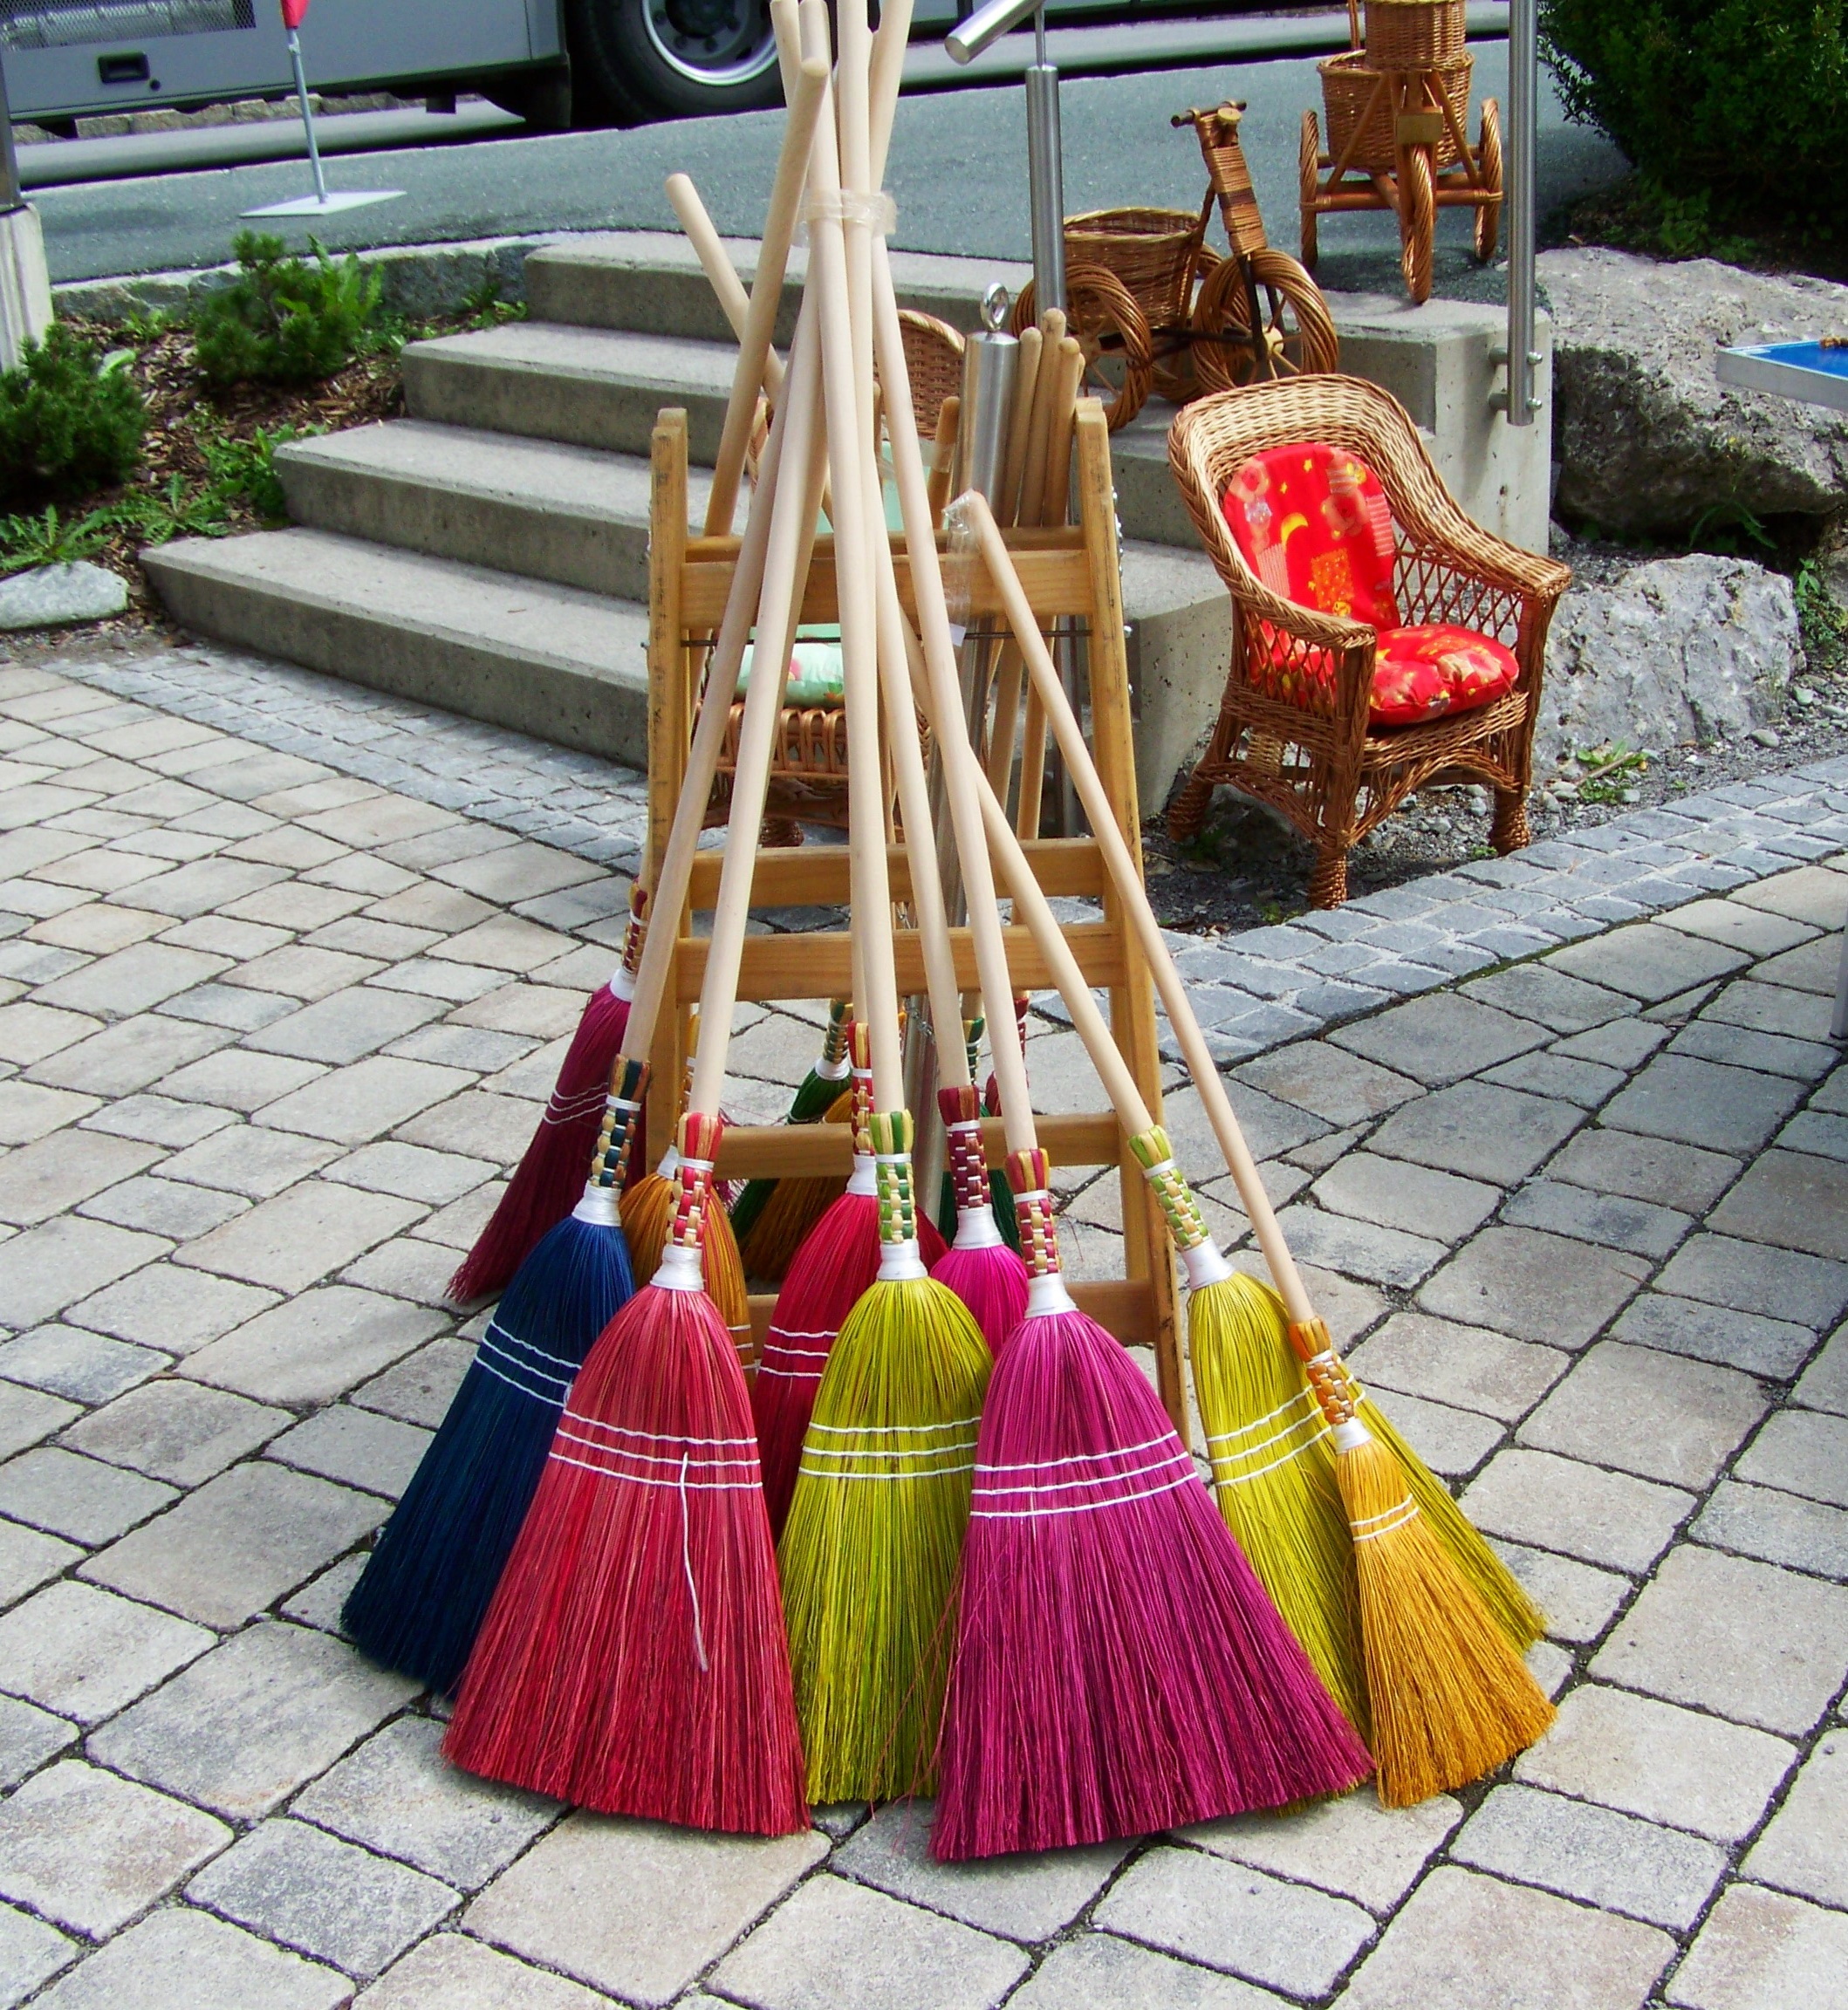
play, city, color, public space, crafts, playground, brooms, man made object, outdoor play equipment